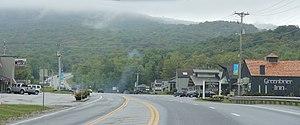
Killington est une ville américaine du Comté de Rutland dans le Vermont qui comptait 811 habitants lors du recensement de 2010. On y trouve notamment la station de ski Killington Resort, l'une des plus importantes de l'est du pays. La ville s'appelait initialement Sherburne et a été renommée Killington en 1999.